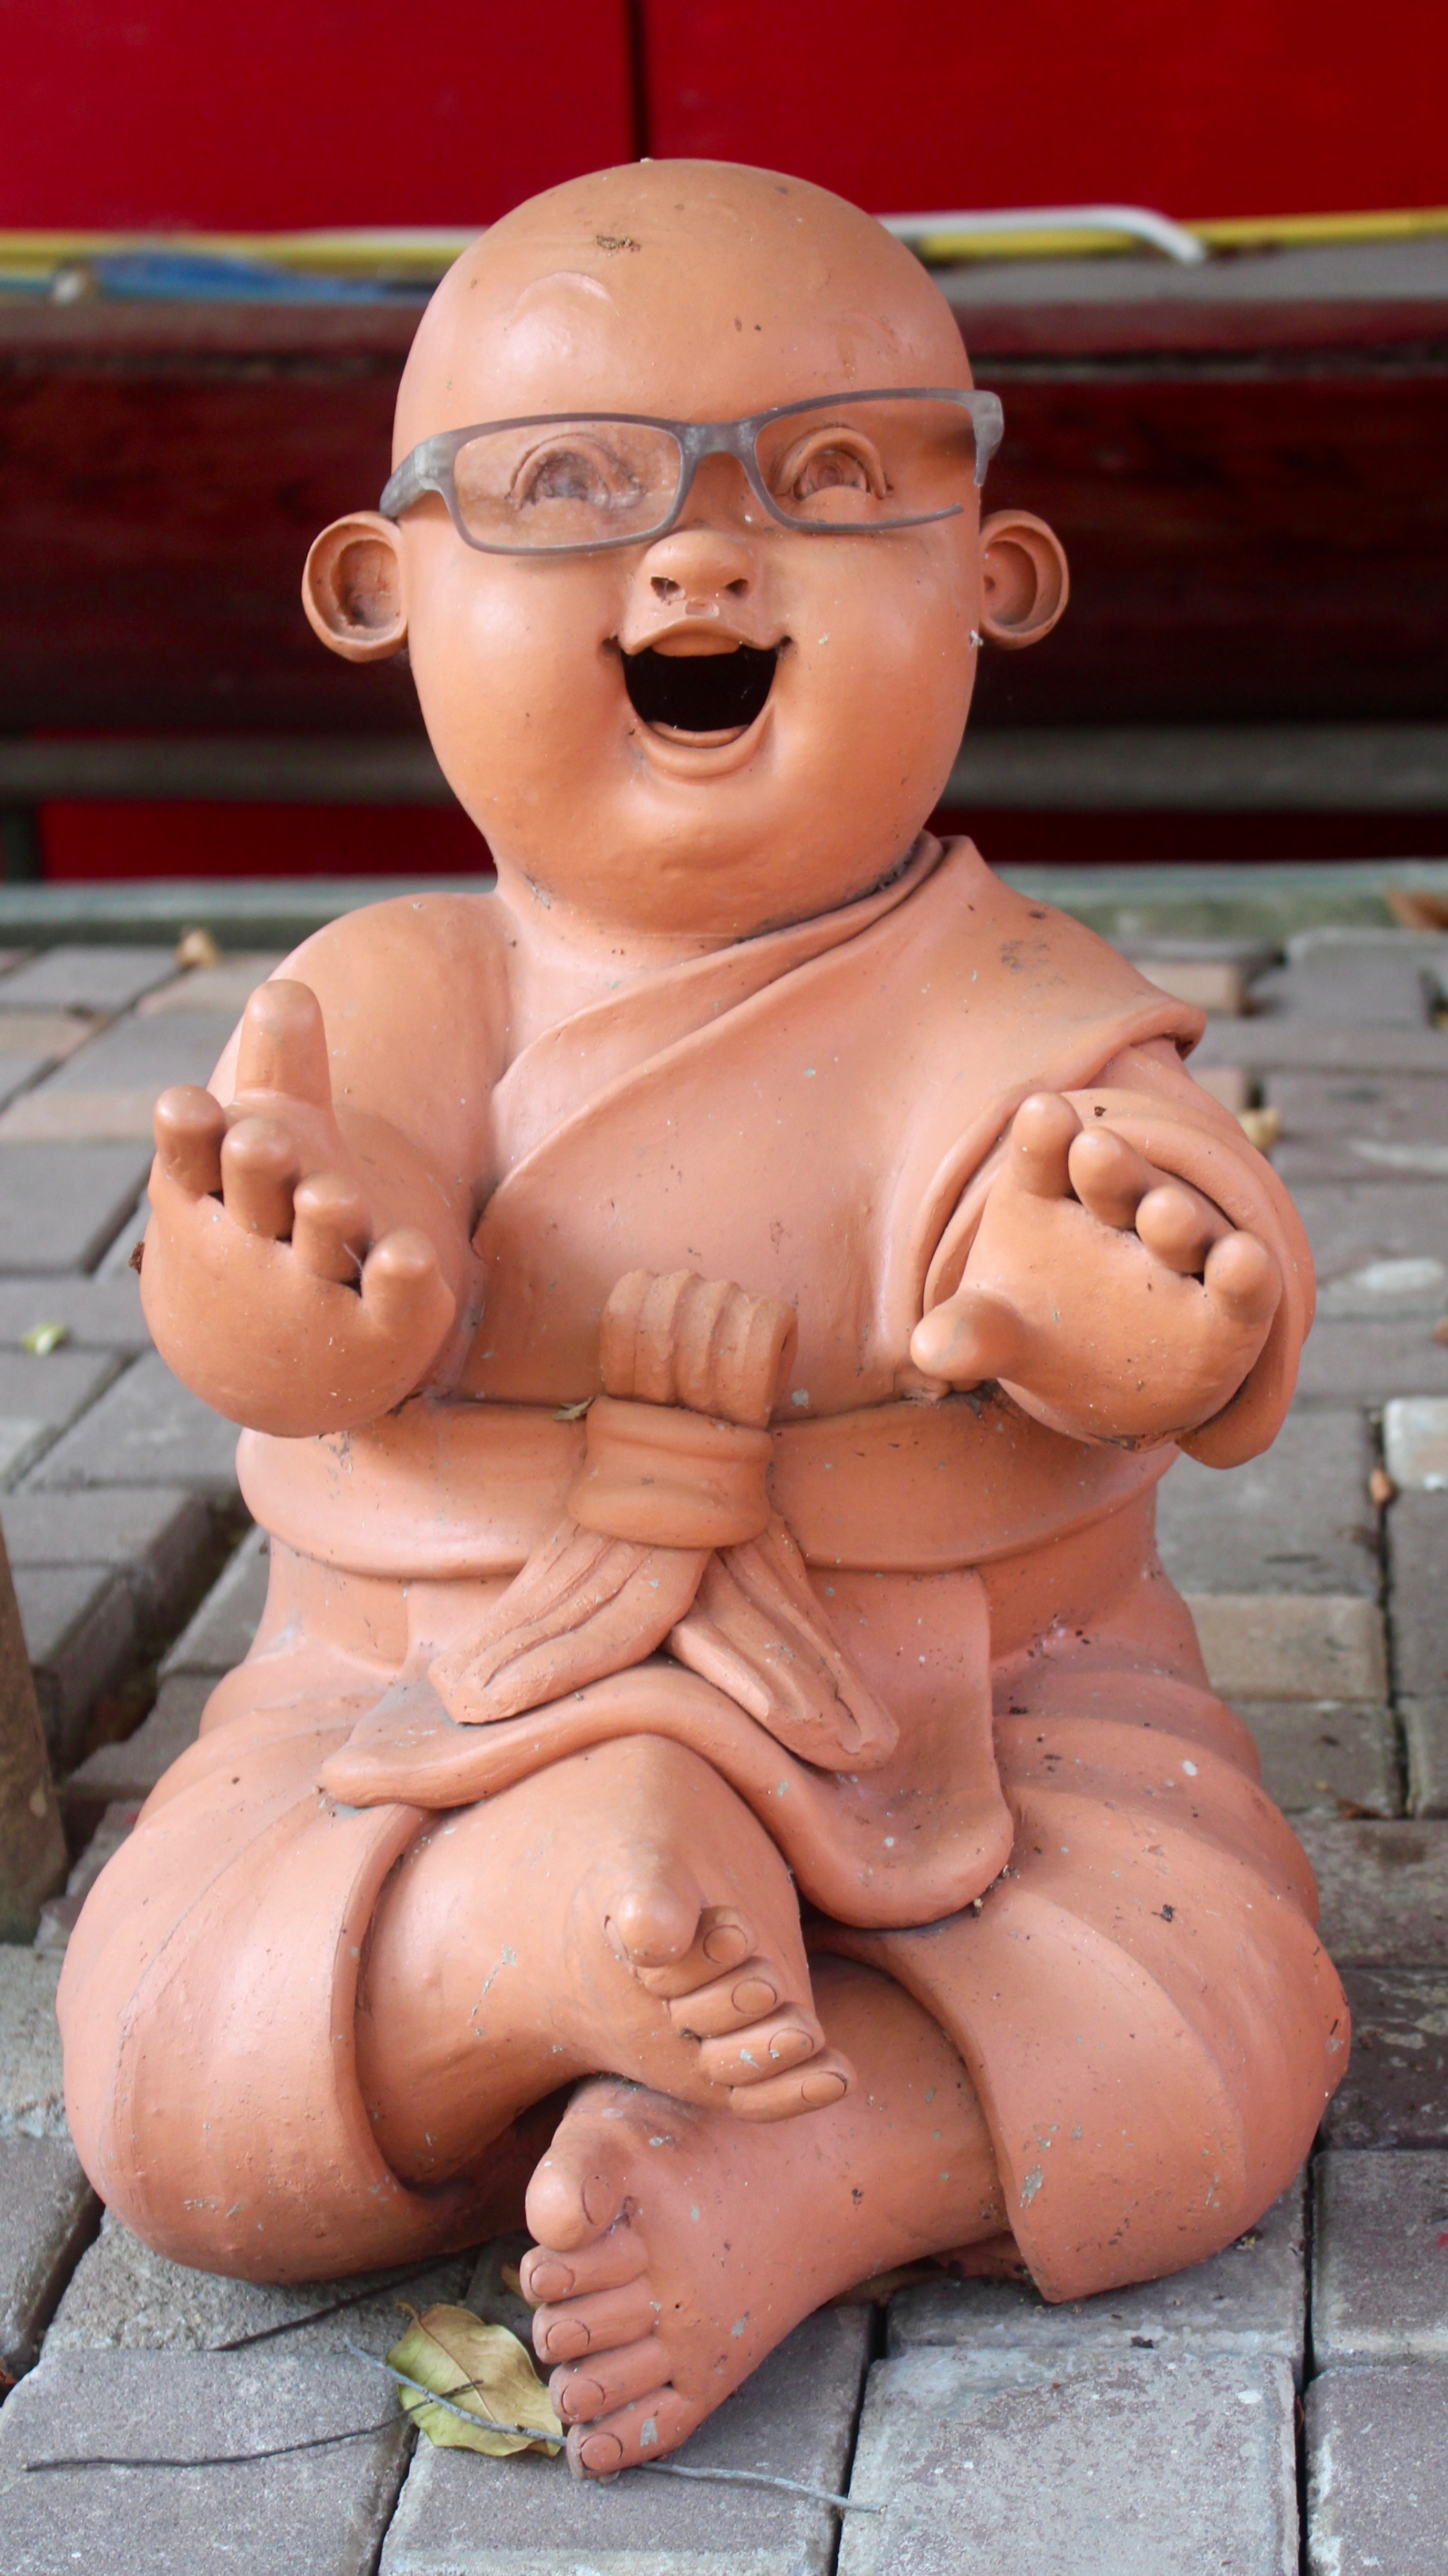
read, monument, male, statue, sitting, buddhism, child, toy, laugh, sing, sculpture, art, fun, temple, glasses, head, figurine, yoga, sound, funny, buddha, carving, figures, stone figure, human positions, finger man